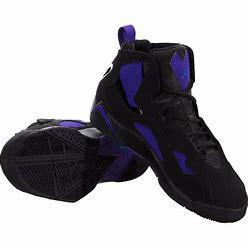
Brand: Jordan
Model: True Flight